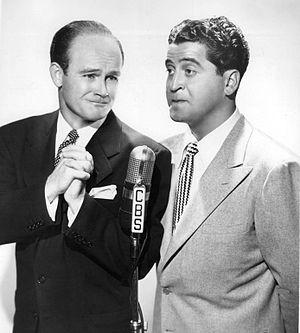
Robert « Bob » Sweeney, né le 19 octobre 1918 à San Francisco et mort le 7 juin 1992 à Westlake Village, est un acteur, réalisateur et producteur américain.
Hal March est un acteur et réalisateur américain né le 22 avril 1920 à San Francisco, Californie, décédé le 19 janvier 1970 à Los Angeles.